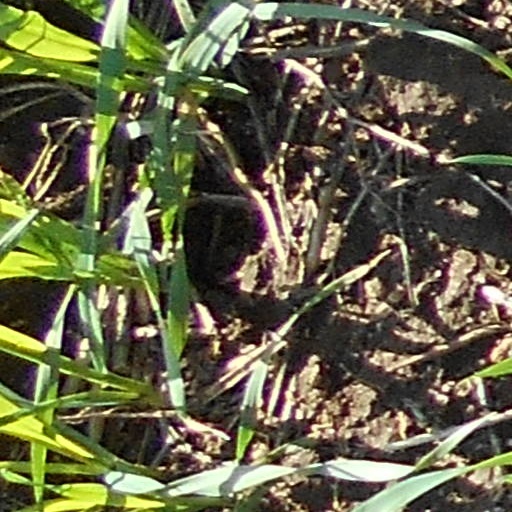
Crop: wheat